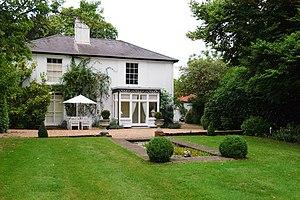
Thomas Rivers est un horticulteur et pépiniériste anglais, connu pour avoir développé de nouvelles variétés de roses et de fruits.